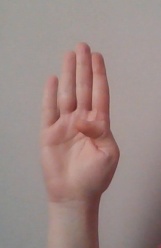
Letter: kaaf